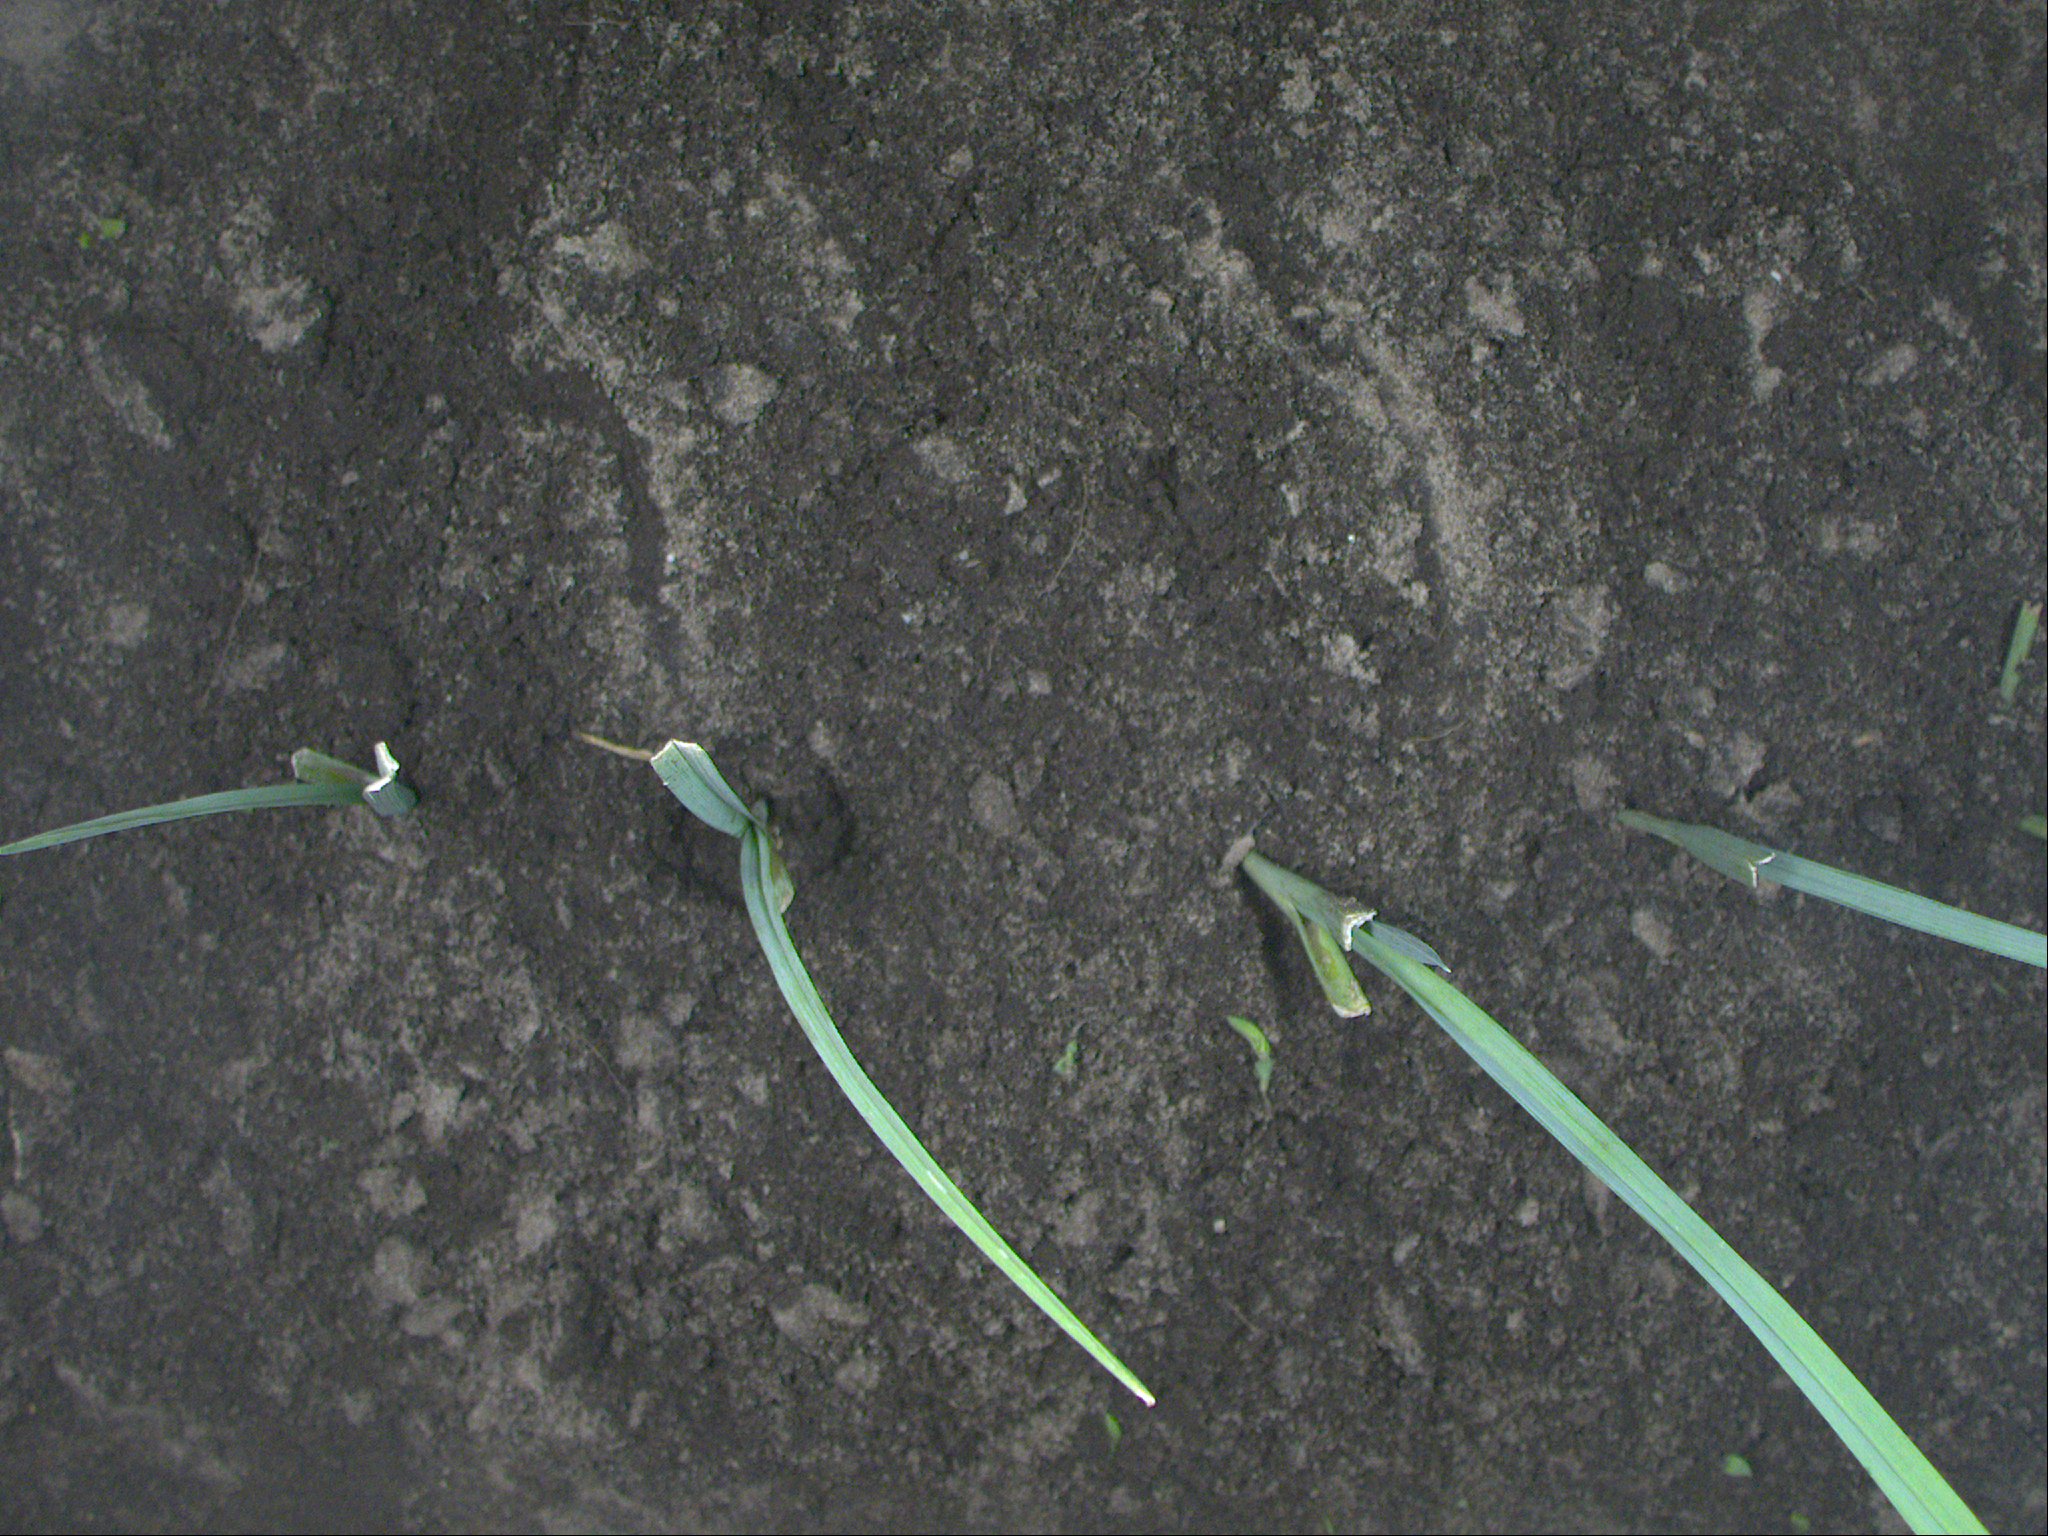
Crop: leek
Objects: leek, leek, leek, leek, stem_leek, stem_leek, stem_leek, stem_leek